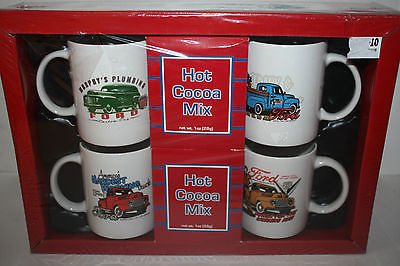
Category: mug